Borys Lyatoshynsky

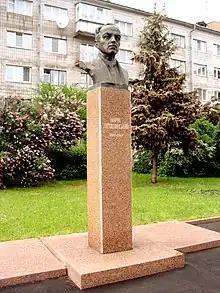
The monument to Lyatoshynksy in Zhytomyr

A monument to Lyatoshynsky was erected in Zhytomyr in honour of the composer. A commemorative plaque was erected in Kyiv at the house where he lived from 1944 to 1968 (now 68 B. Khmelnytskoho Street), and in 1977 a street in Kyiv was renamed in his honour. A room is dedicated to Lyatoshynsky in the .